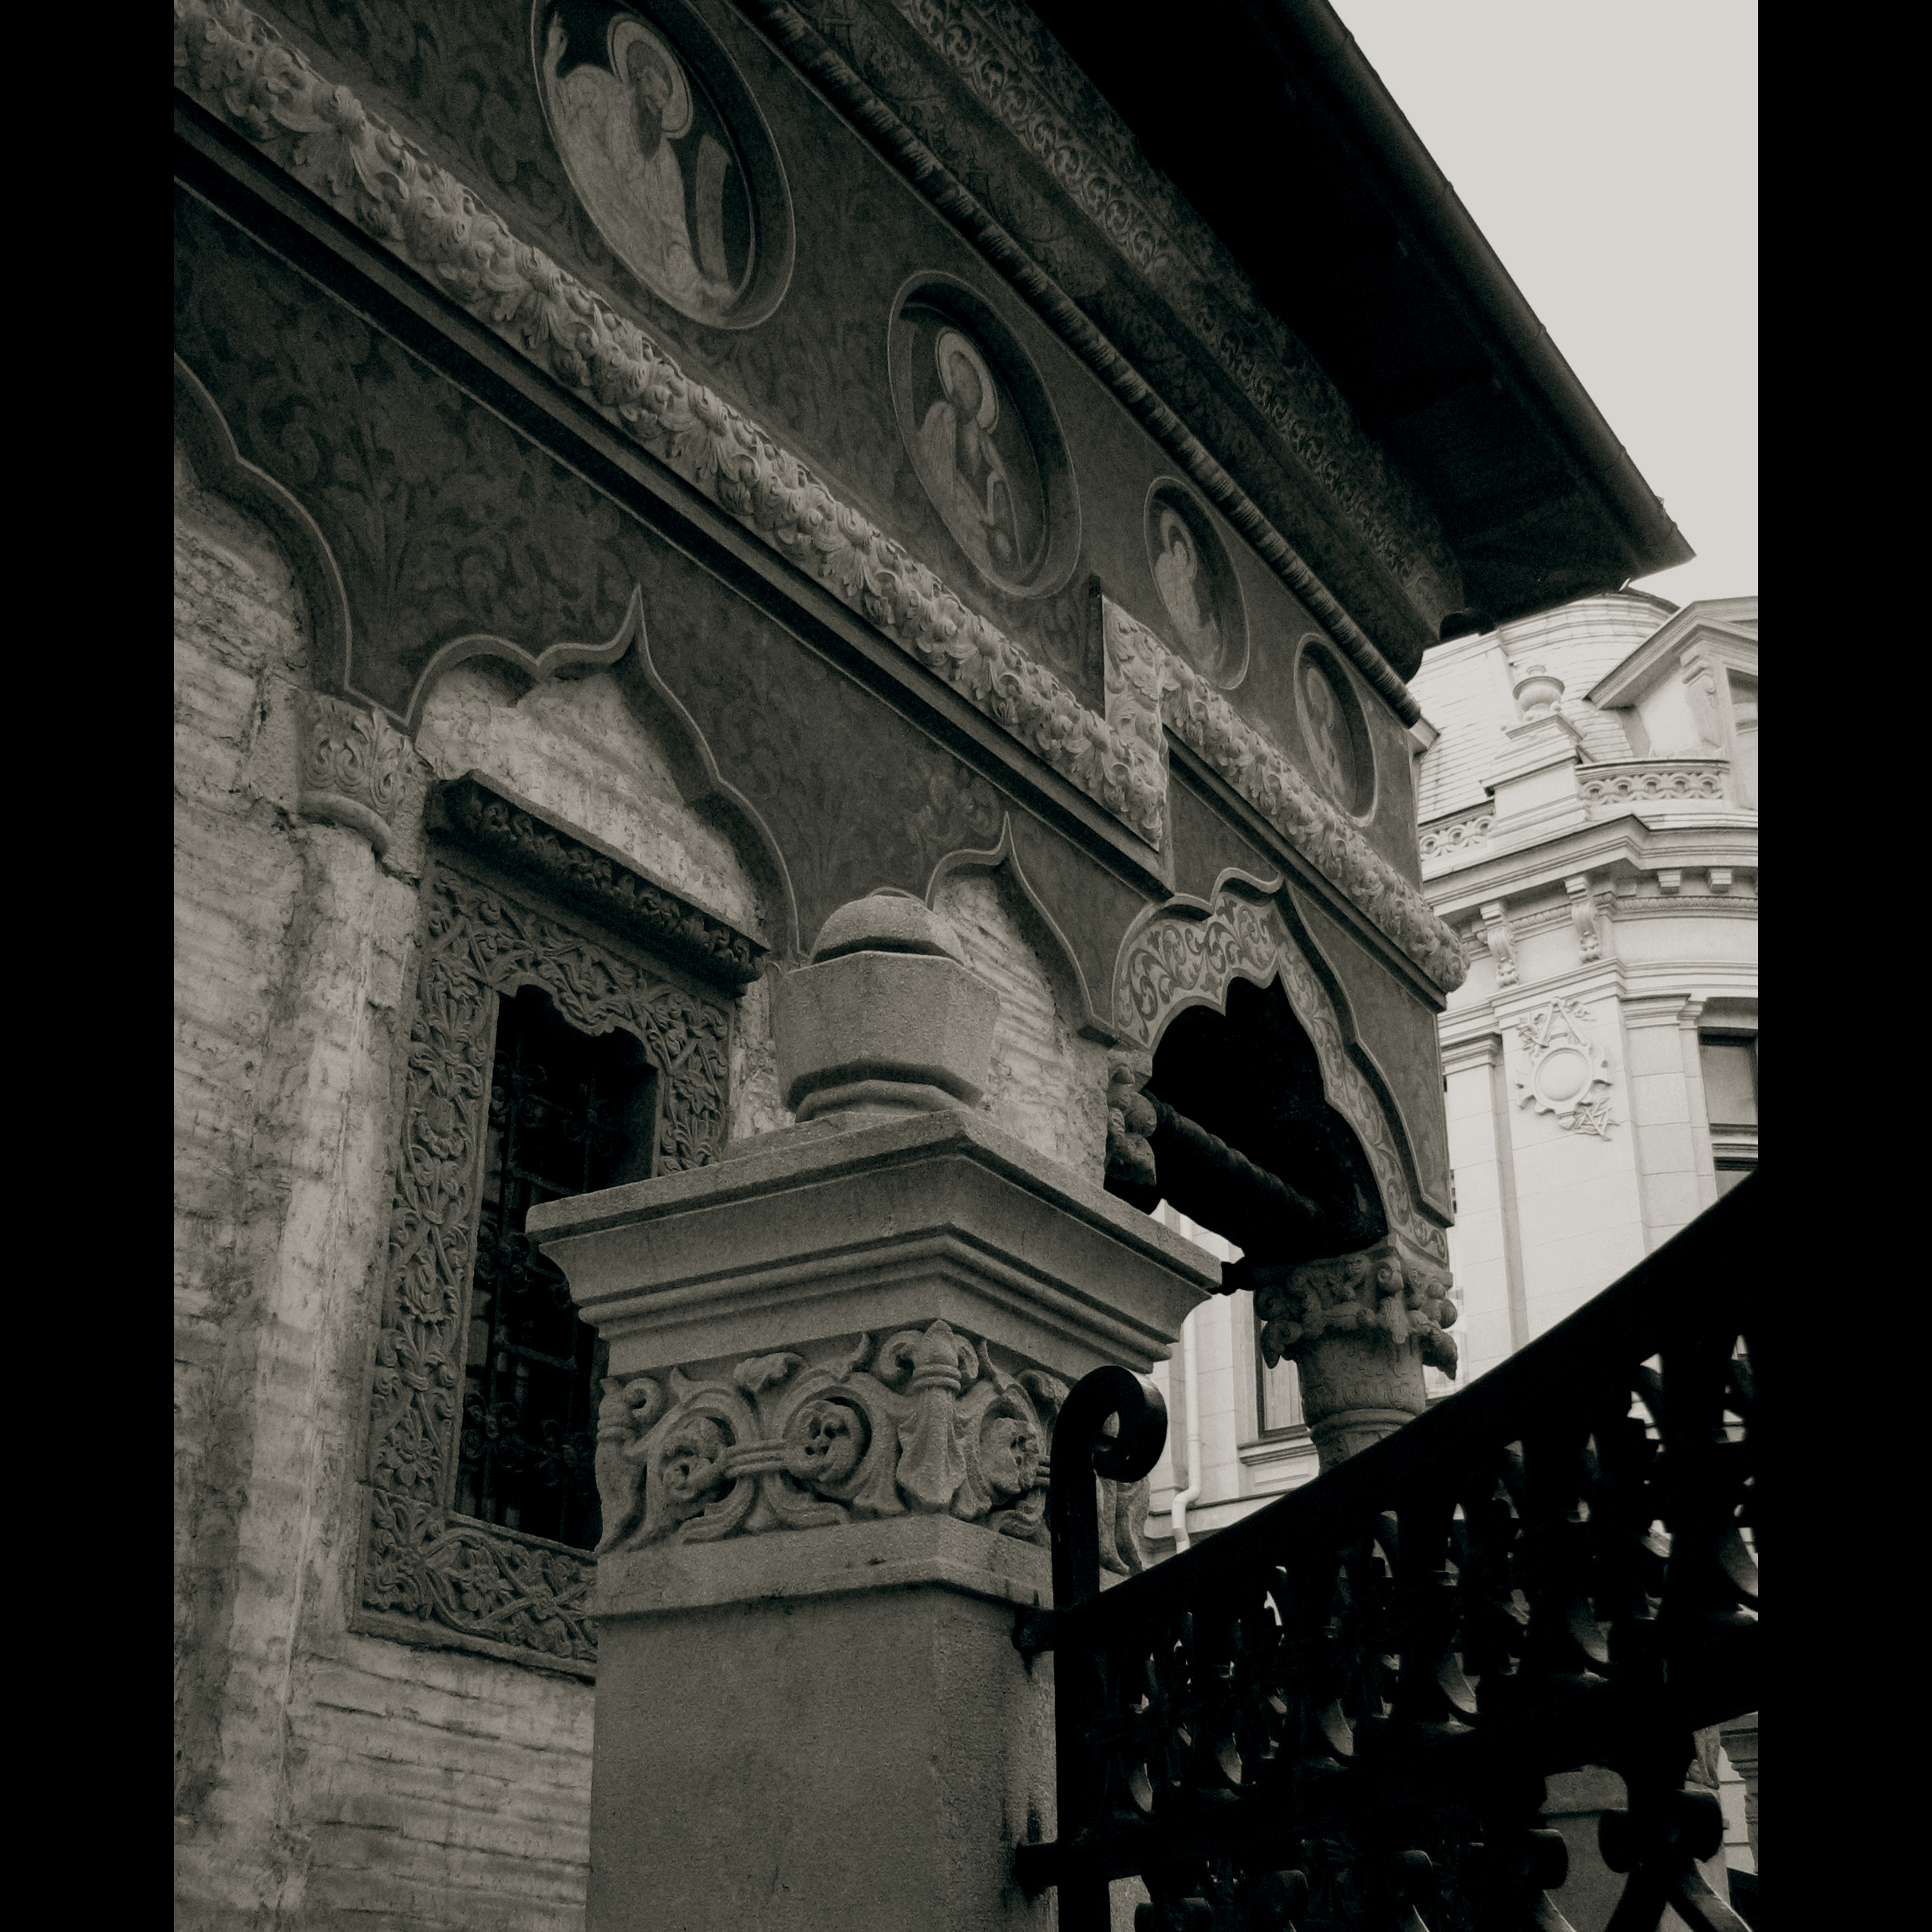
black and white, architecture, structure, white, photography, building, monument, photo, europe, statue, column, religion, darkness, church, black, monochrome, christian, photos, sculpture, religious, art, de, temple, monastery, churches, photograph, fotografie, history, christianity, romana, image, orthodox, eastern, shape, romania, bucharest, convent, bor, biserica, arhitectura, orthodoxy, romanian, ortodoxa, ortodox, manastirea, manastire, ortodoxia, ortodoxie, ecclesiastical, bisericeasc, cladire, edificiu, bucuresti, centrulvechi, lipscani, stavro, stavropoleos, brancovenesc, 1724, cre tinism, cre tin, monochrome photography, ancient history